Rape in the Hebrew Bible

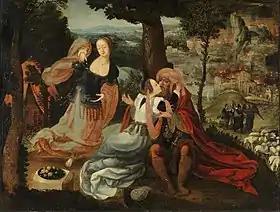
Jan Wellens de Cock, "Lot and his daughters"

Genesis 19 features an attempted gang rape. Two angels arrive in Sodom, and Lot shows them hospitality. However, the men of the city gathered around Lot's house and demanded that he give them the two guests so that they could rape them. In response to this, Lot offers the mob his two virgin daughters instead. The mob refuses Lot's offer, but the angels strike them with blindness, God eventually destroys the city, and Lot and his family escape.